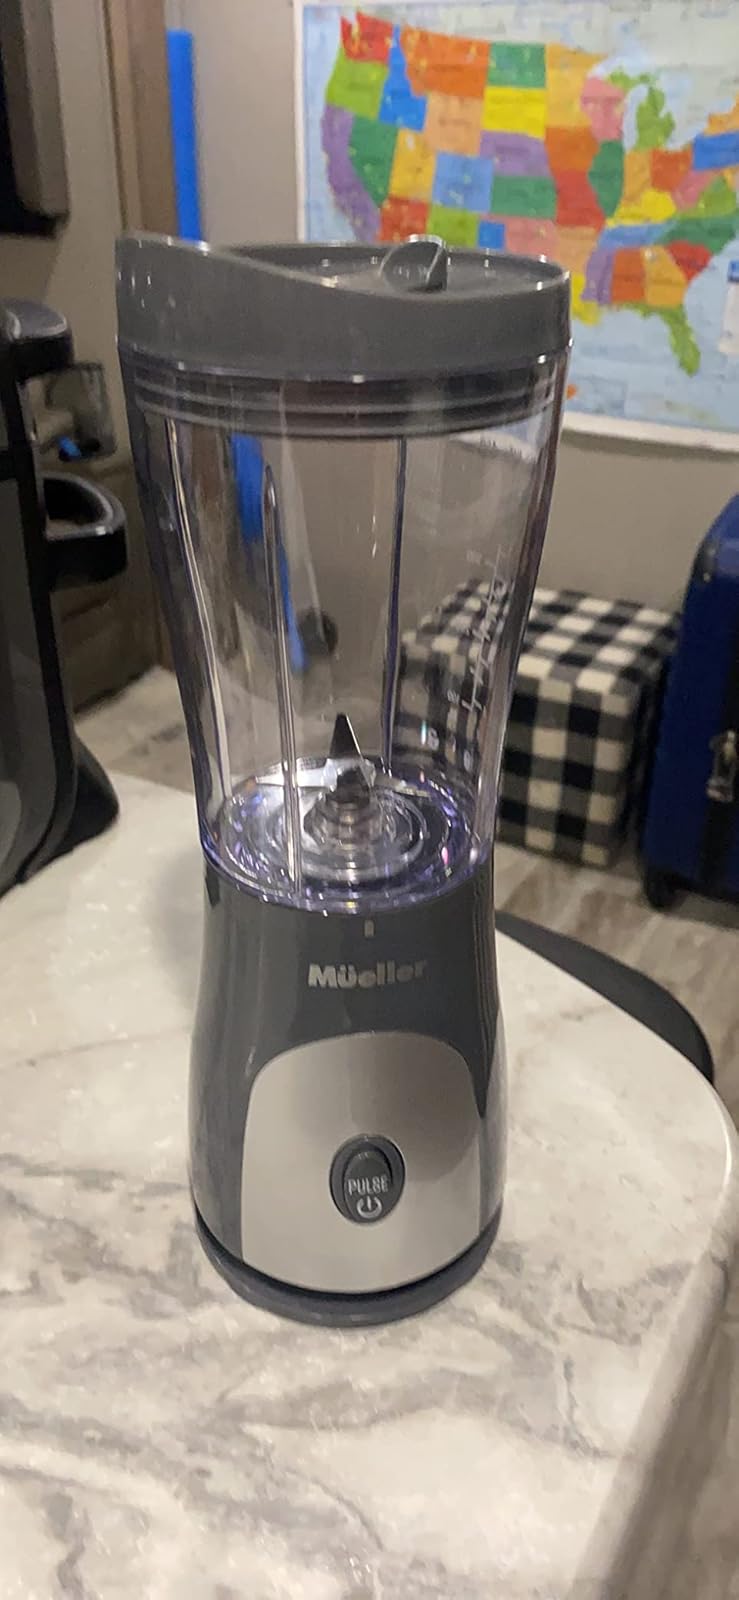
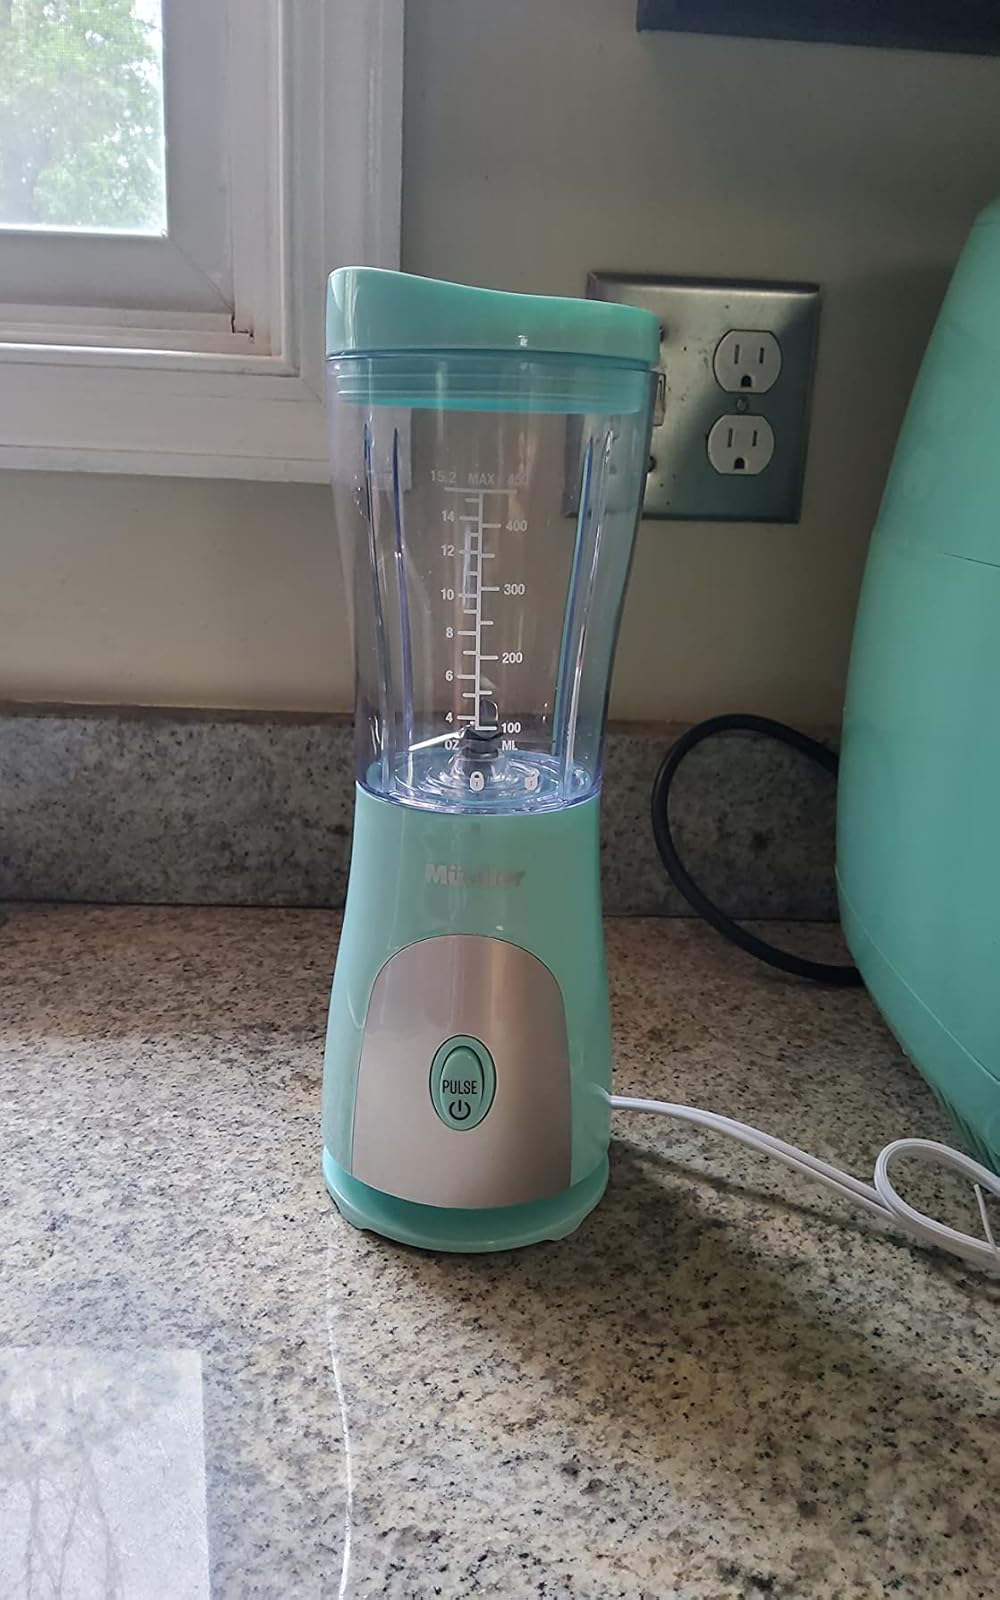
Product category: items_blender
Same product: no